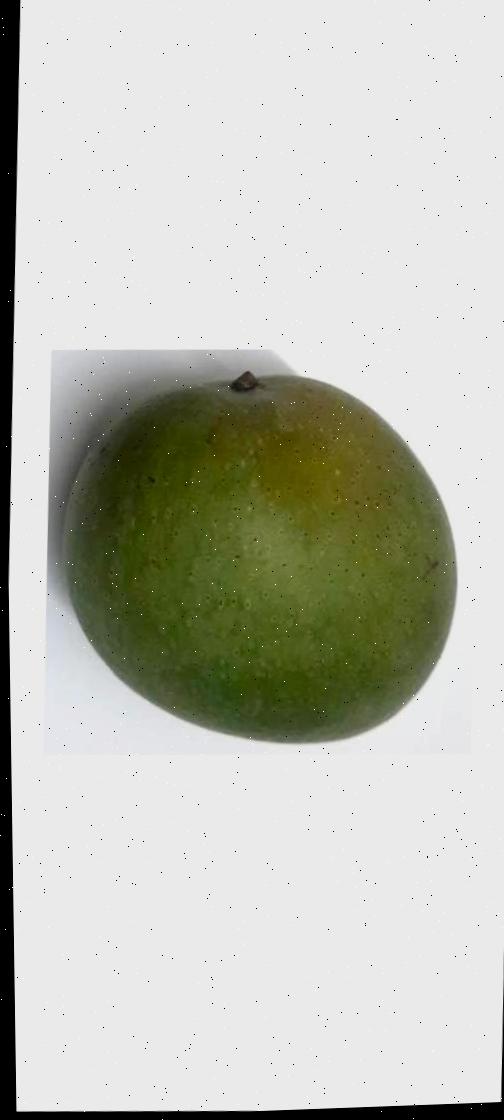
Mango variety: Ashshina Zhinuk